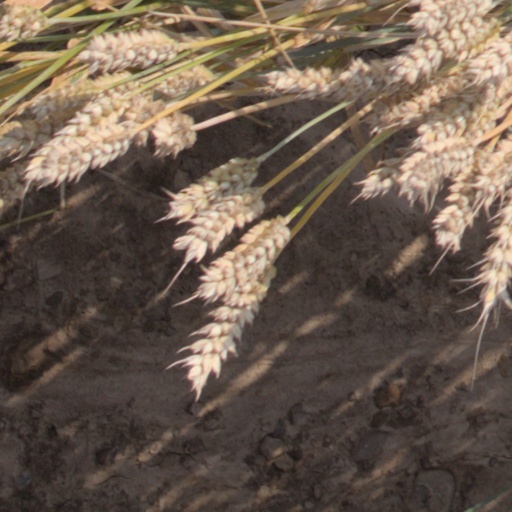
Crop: wheat